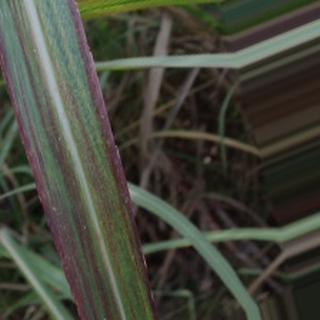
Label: sugarcane_bacterial_blight